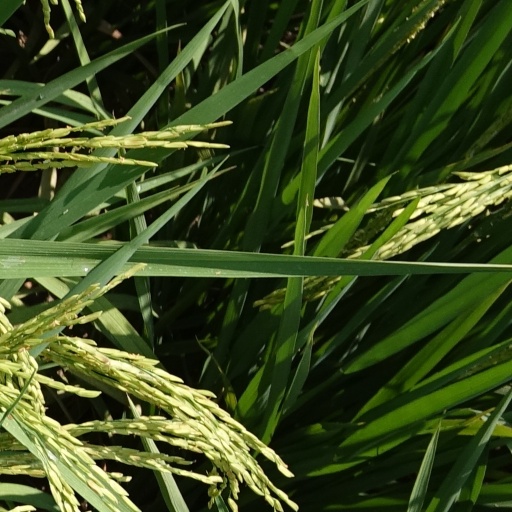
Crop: rice